National Women's Soccer League expansion

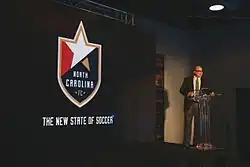
Steve Malik purchased the Western New York Flash and relocated its player assets to a new expansion team in Cary, North Carolina, the North Carolina Courage, in 2017.

Following the 2015 FIFA Women’s World Cup, Orlando City SC emerged as a potential NWSL expansion candidate. On October 20, 2015, the league announced the addition of its 10th team, the Orlando Pride, set to begin play in the 2016 season. The team hired former U.S. Women’s National Team coach Tom Sermanni as its head coach.